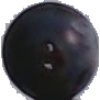
Label: Grape Blue 1